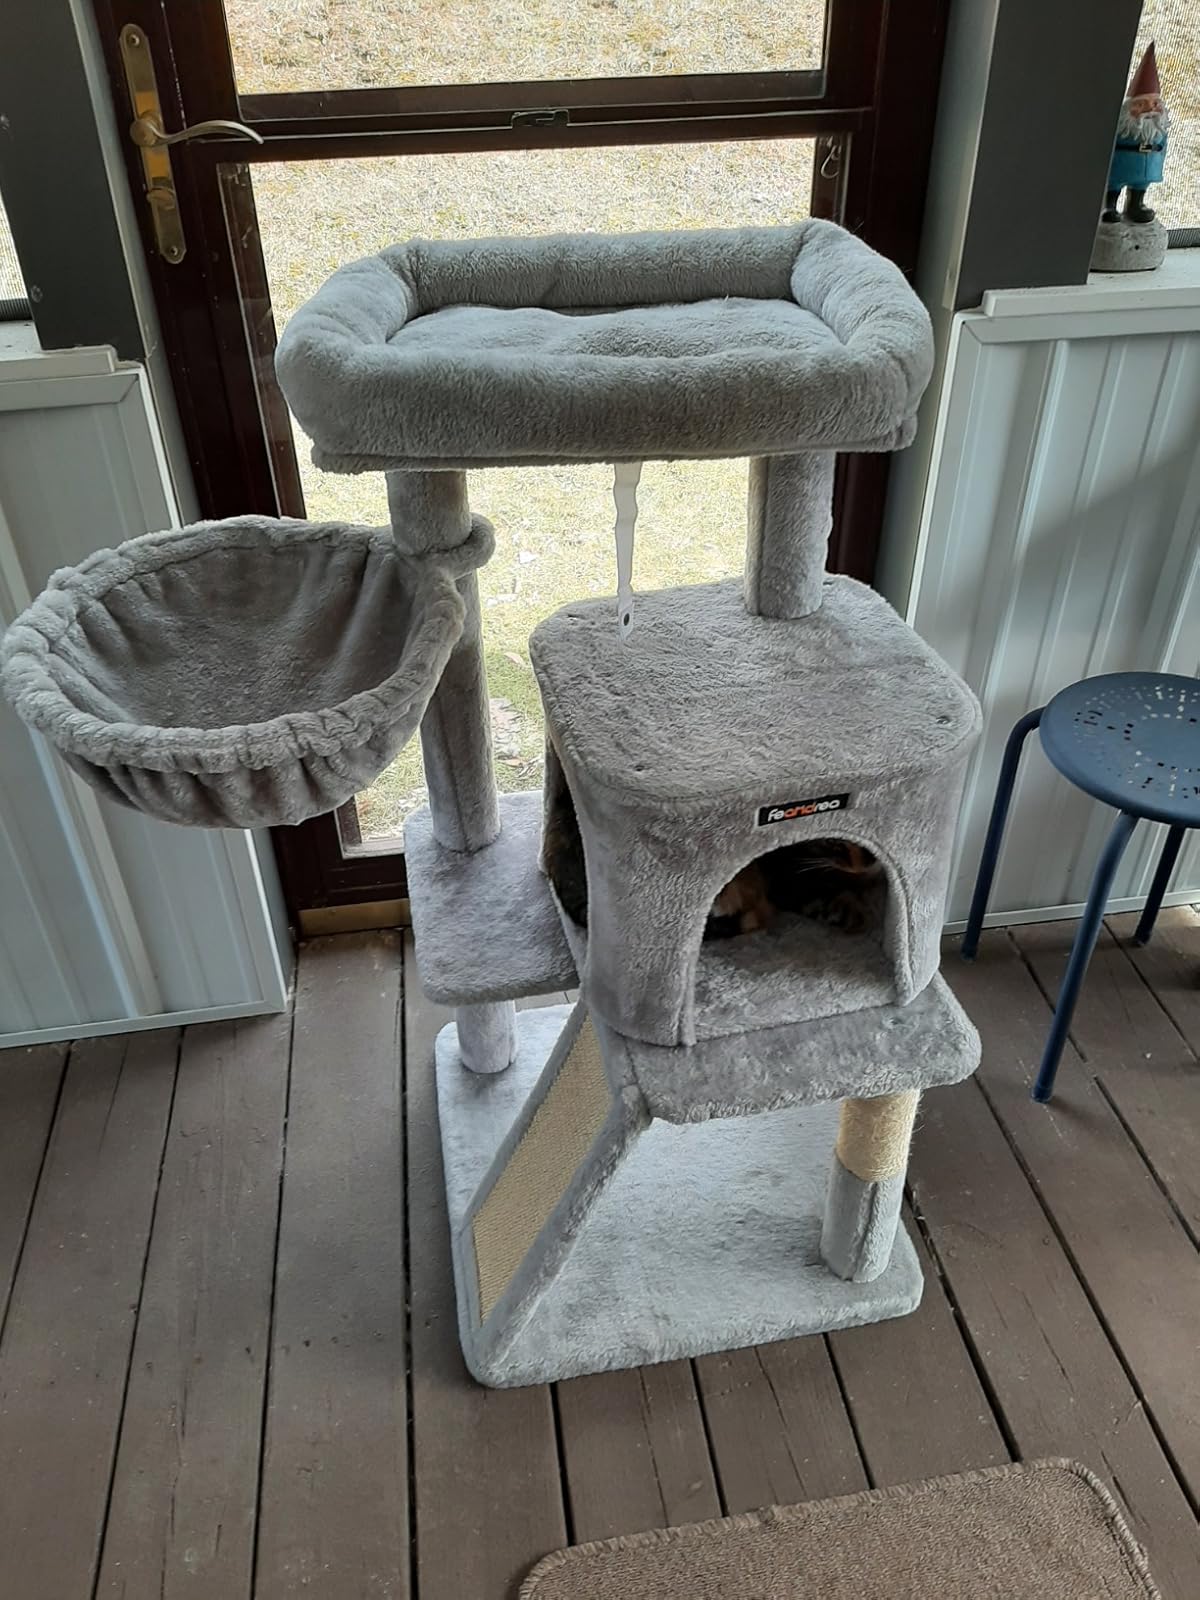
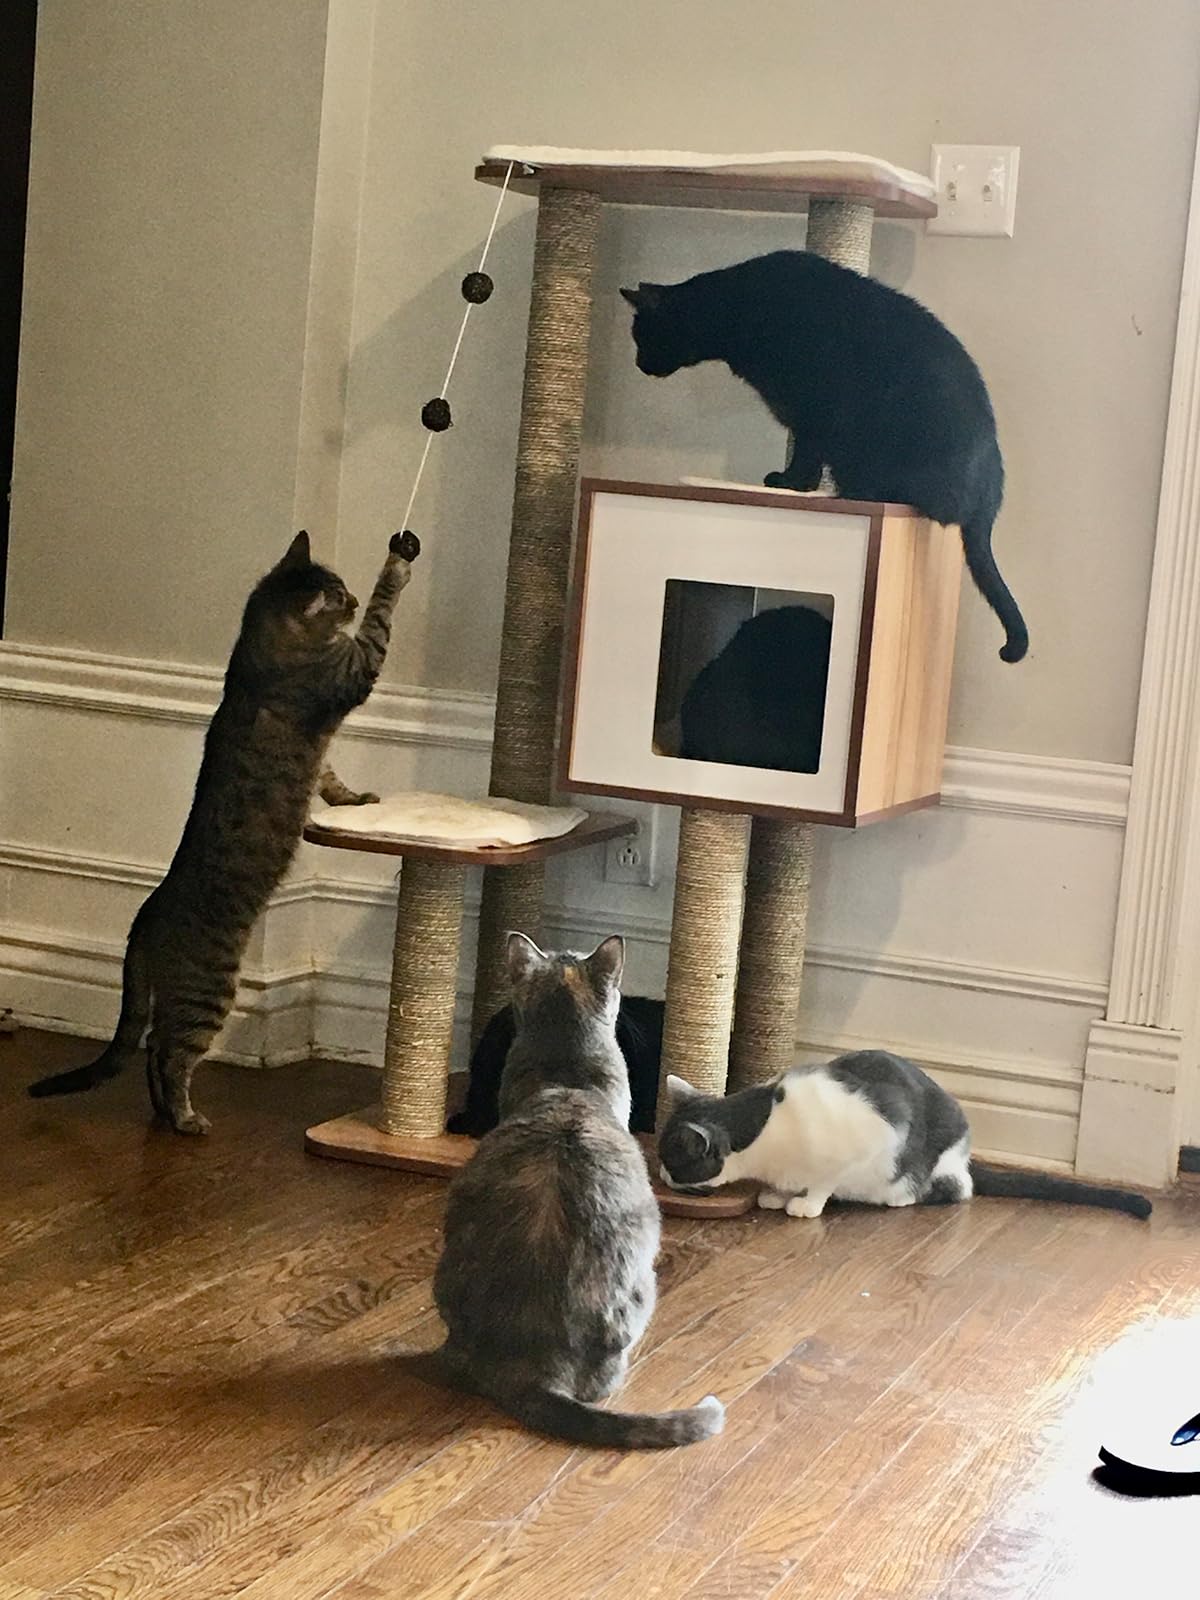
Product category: items_cat tree
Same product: no